Frank Szécsényi

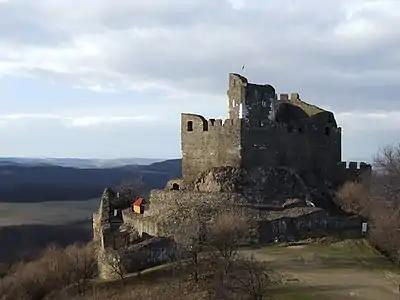
Hollókő Castle, seat of Szécsényi

The Szécsényi brothers were one of the earliest domestic partisans of Sigismund of Luxembourg, who arrived to Hungary to validate the marriage agreement with Queen Mary. Sigismund established a court as Margrave of Brandenburg, after permanently settled in Hungary following the Treaty of Győr. On several occasions, Frank Szécsényi instructed the chancellery's clerks to issue charters. After the queens' capture and imprisonment, Sigismund' influence grew which reached its peak at the rescue of Mary and his coronation as co-ruler on 31 March 1387. For his loyalty, Szécsényi was transferred to the rich urbanized Upper Hungary, where he was installed to the positions of "ispán" of Zólyom, Hont and Nógrád Counties, serving there until 1390. Beside the ancient family estates in the region, Szécsényi was granted numerous lands and villages by Sigismund in the following years. As lord of the territories, he took an active role in the spread of ideological legitimacy of the relatively unpopular Sigismund. Since the Angevin age, the Saint Ladislaus legend provided the subjects for numerous murals painted in medieval churches in Hungary. Saint Ladislaus I of Hungary, who was the ideal of the perfect monarch, warrior and Christian for that time, was deeply venerated by Sigismund. As "donator", Szécsényi ordered the preparation of murals in the churches of Rimabánya, Karaszkó, Kiéte and Rimabrézó (today Rimavská Baňa, Kraskovo, Kyjatice and Rimavské Brezovo in Slovakia, respectively), which depict Biblical scenes or details from the Ladislaus legend. In the latter respect, the figure of Sigismund portrayed Ladislaus, drawing parallels between the two monarchs.